Bicycle and motorcycle dynamics

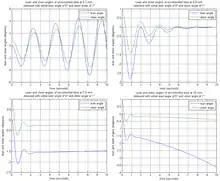
Graphs that show (from left to right, top to bottom) weave instability, self-stability, marginal self-stability, and capsize instability in an idealized linearized model of an uncontrolled utility bicycle.

The number of degrees of freedom of a bike depends on the particular model being used. The simplest model that captures the key dynamic features, called the "Whipple model" after Francis Whipple who first developed the equations for it, has four rigid bodies with knife edge wheels rolling without slip on a flat smooth surface, and has 7 degrees of freedom (configuration variables required to completely describe the location and orientation of all 4 bodies):